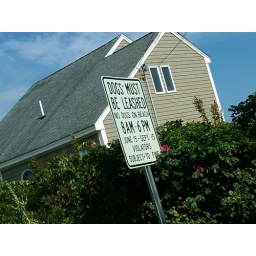
This sign say &amp;quot;no dog in the beach&amp;quot; if you bring your dog to the beach you have to pay for fine!!! Hahahaha